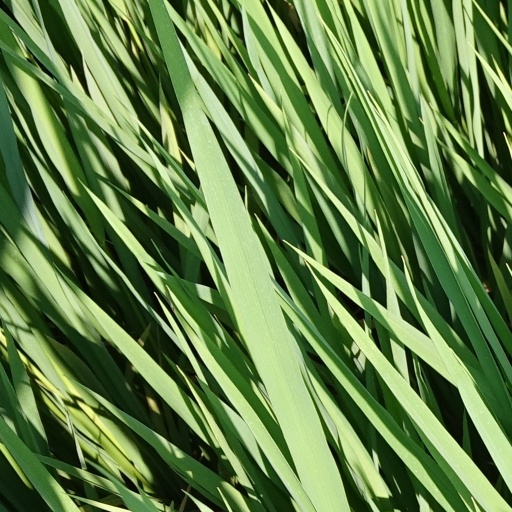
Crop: rice